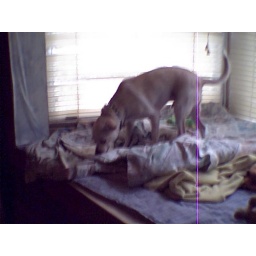
my dog skippy in the window seat